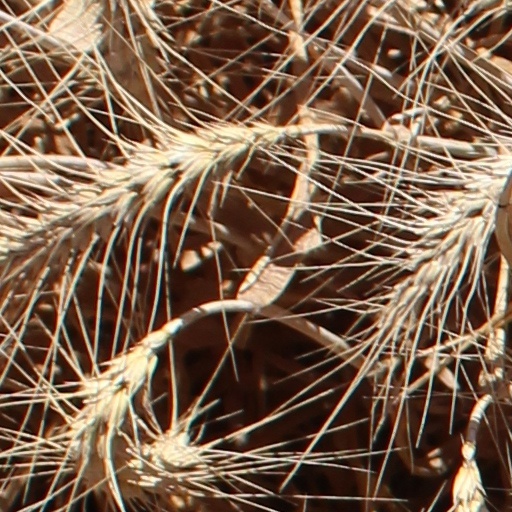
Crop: wheat